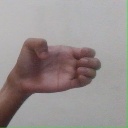
अक्षर: ख